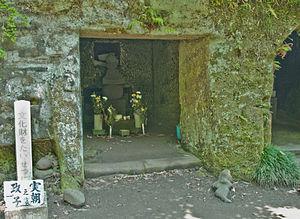
.